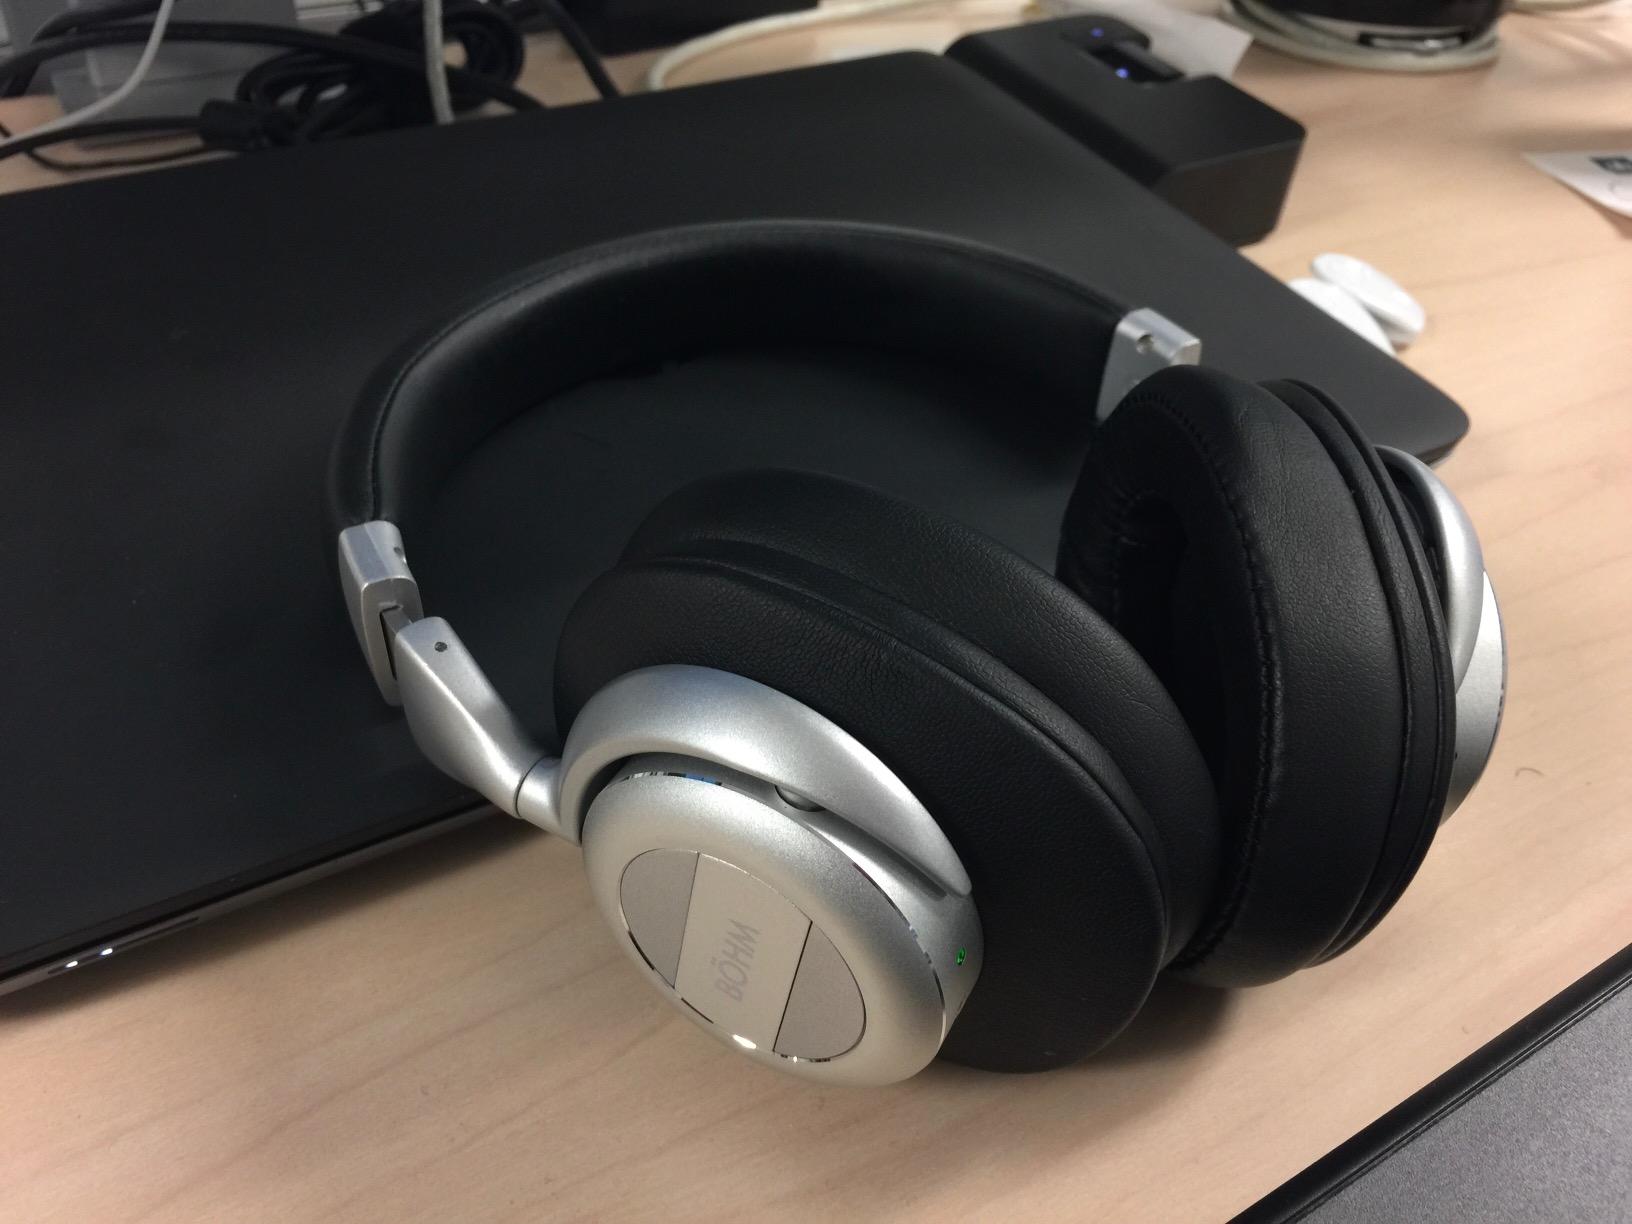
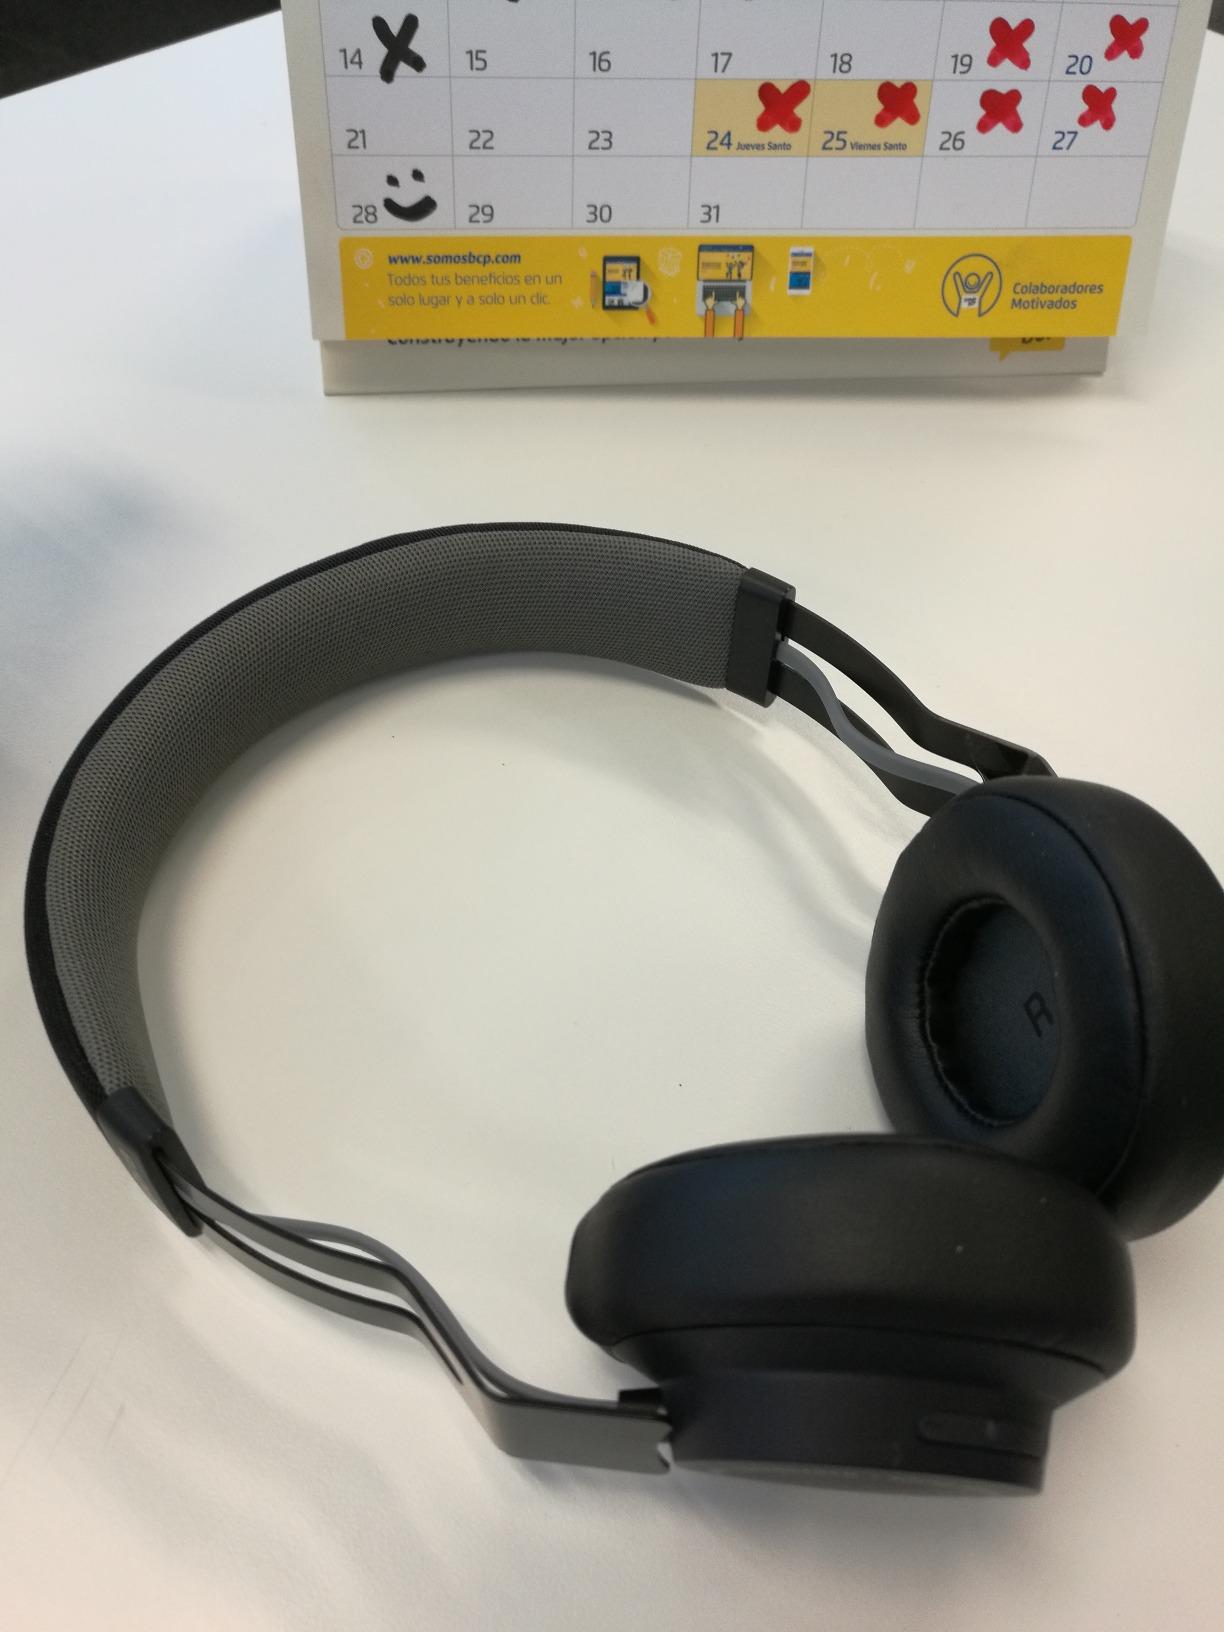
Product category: headphones
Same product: no